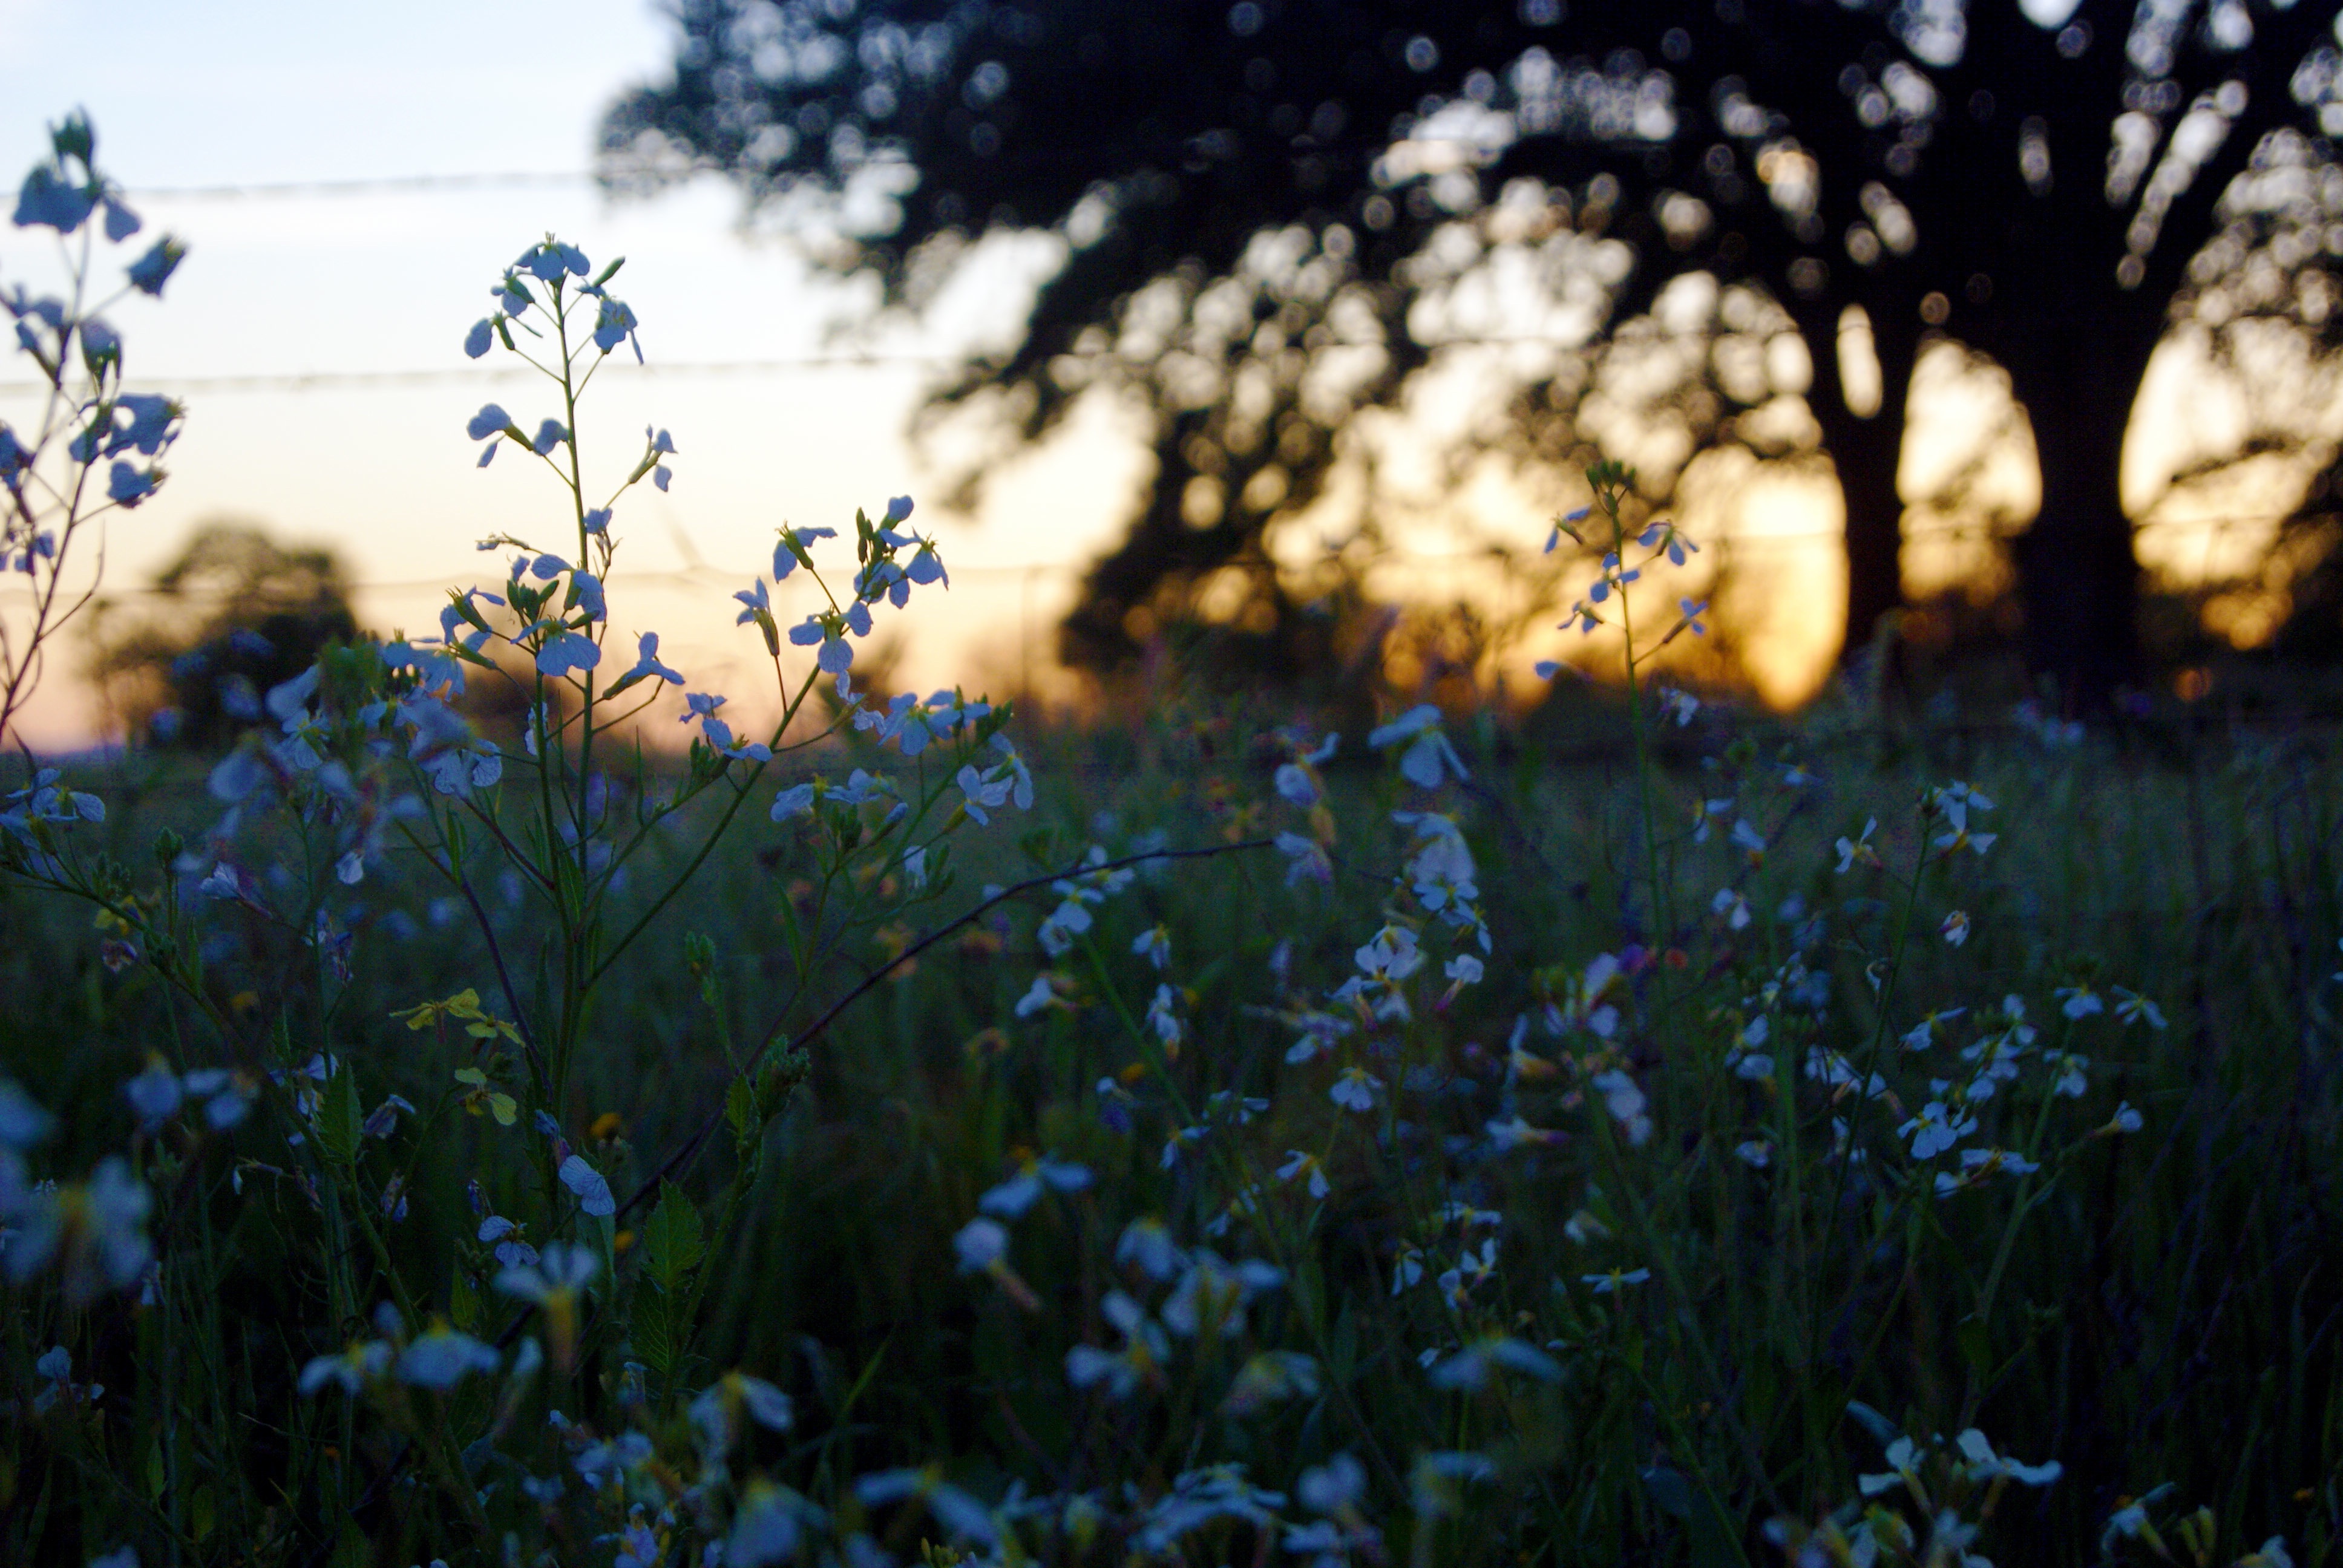
tree, nature, grass, branch, blossom, light, plant, sky, sunset, meadow, sunlight, morning, leaf, flower, autumn, blue, flora, wildflower, woodland